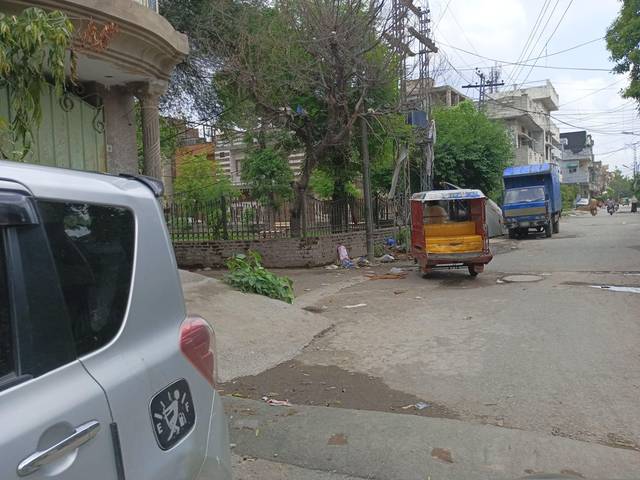
Region: Pakistan
Coordinates: 31.602, 74.334